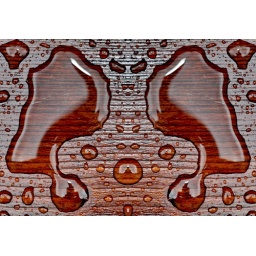
rain drop on a back garden table in Seaham, a mirror image